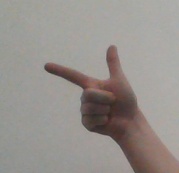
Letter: yaa